Casey Schmitt

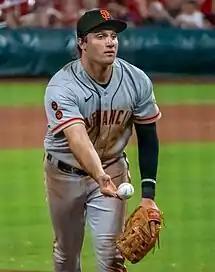
Schmitt makes a toss in St. Louis, 2023.

In 2022, playing for the High-A Eugene Emeralds, Double-A Richmond Flying Squirrels, and Triple-A Sacramento River Cats, Schmitt batted .293/.365/.489 in 468 at bats with 21 home runs and 78 RBIs. He played 83 games at third base, and also played 40 games at shortstop. With Eugene, in 333 at bats he was 7th in the Northwest League with 58 runs and 59 RBIs, and 3rd with 17 home runs. He was named an Northwest League post-season All Star, and a Pacific Coast League Gold Glove Award winner. "Baseball America" again named him the best infield arm and the best defensive infielder in the Giants system. He was also named the 2022 Minor League Baseball Gold Glove, as the best defensive third baseman in the minor leagues.